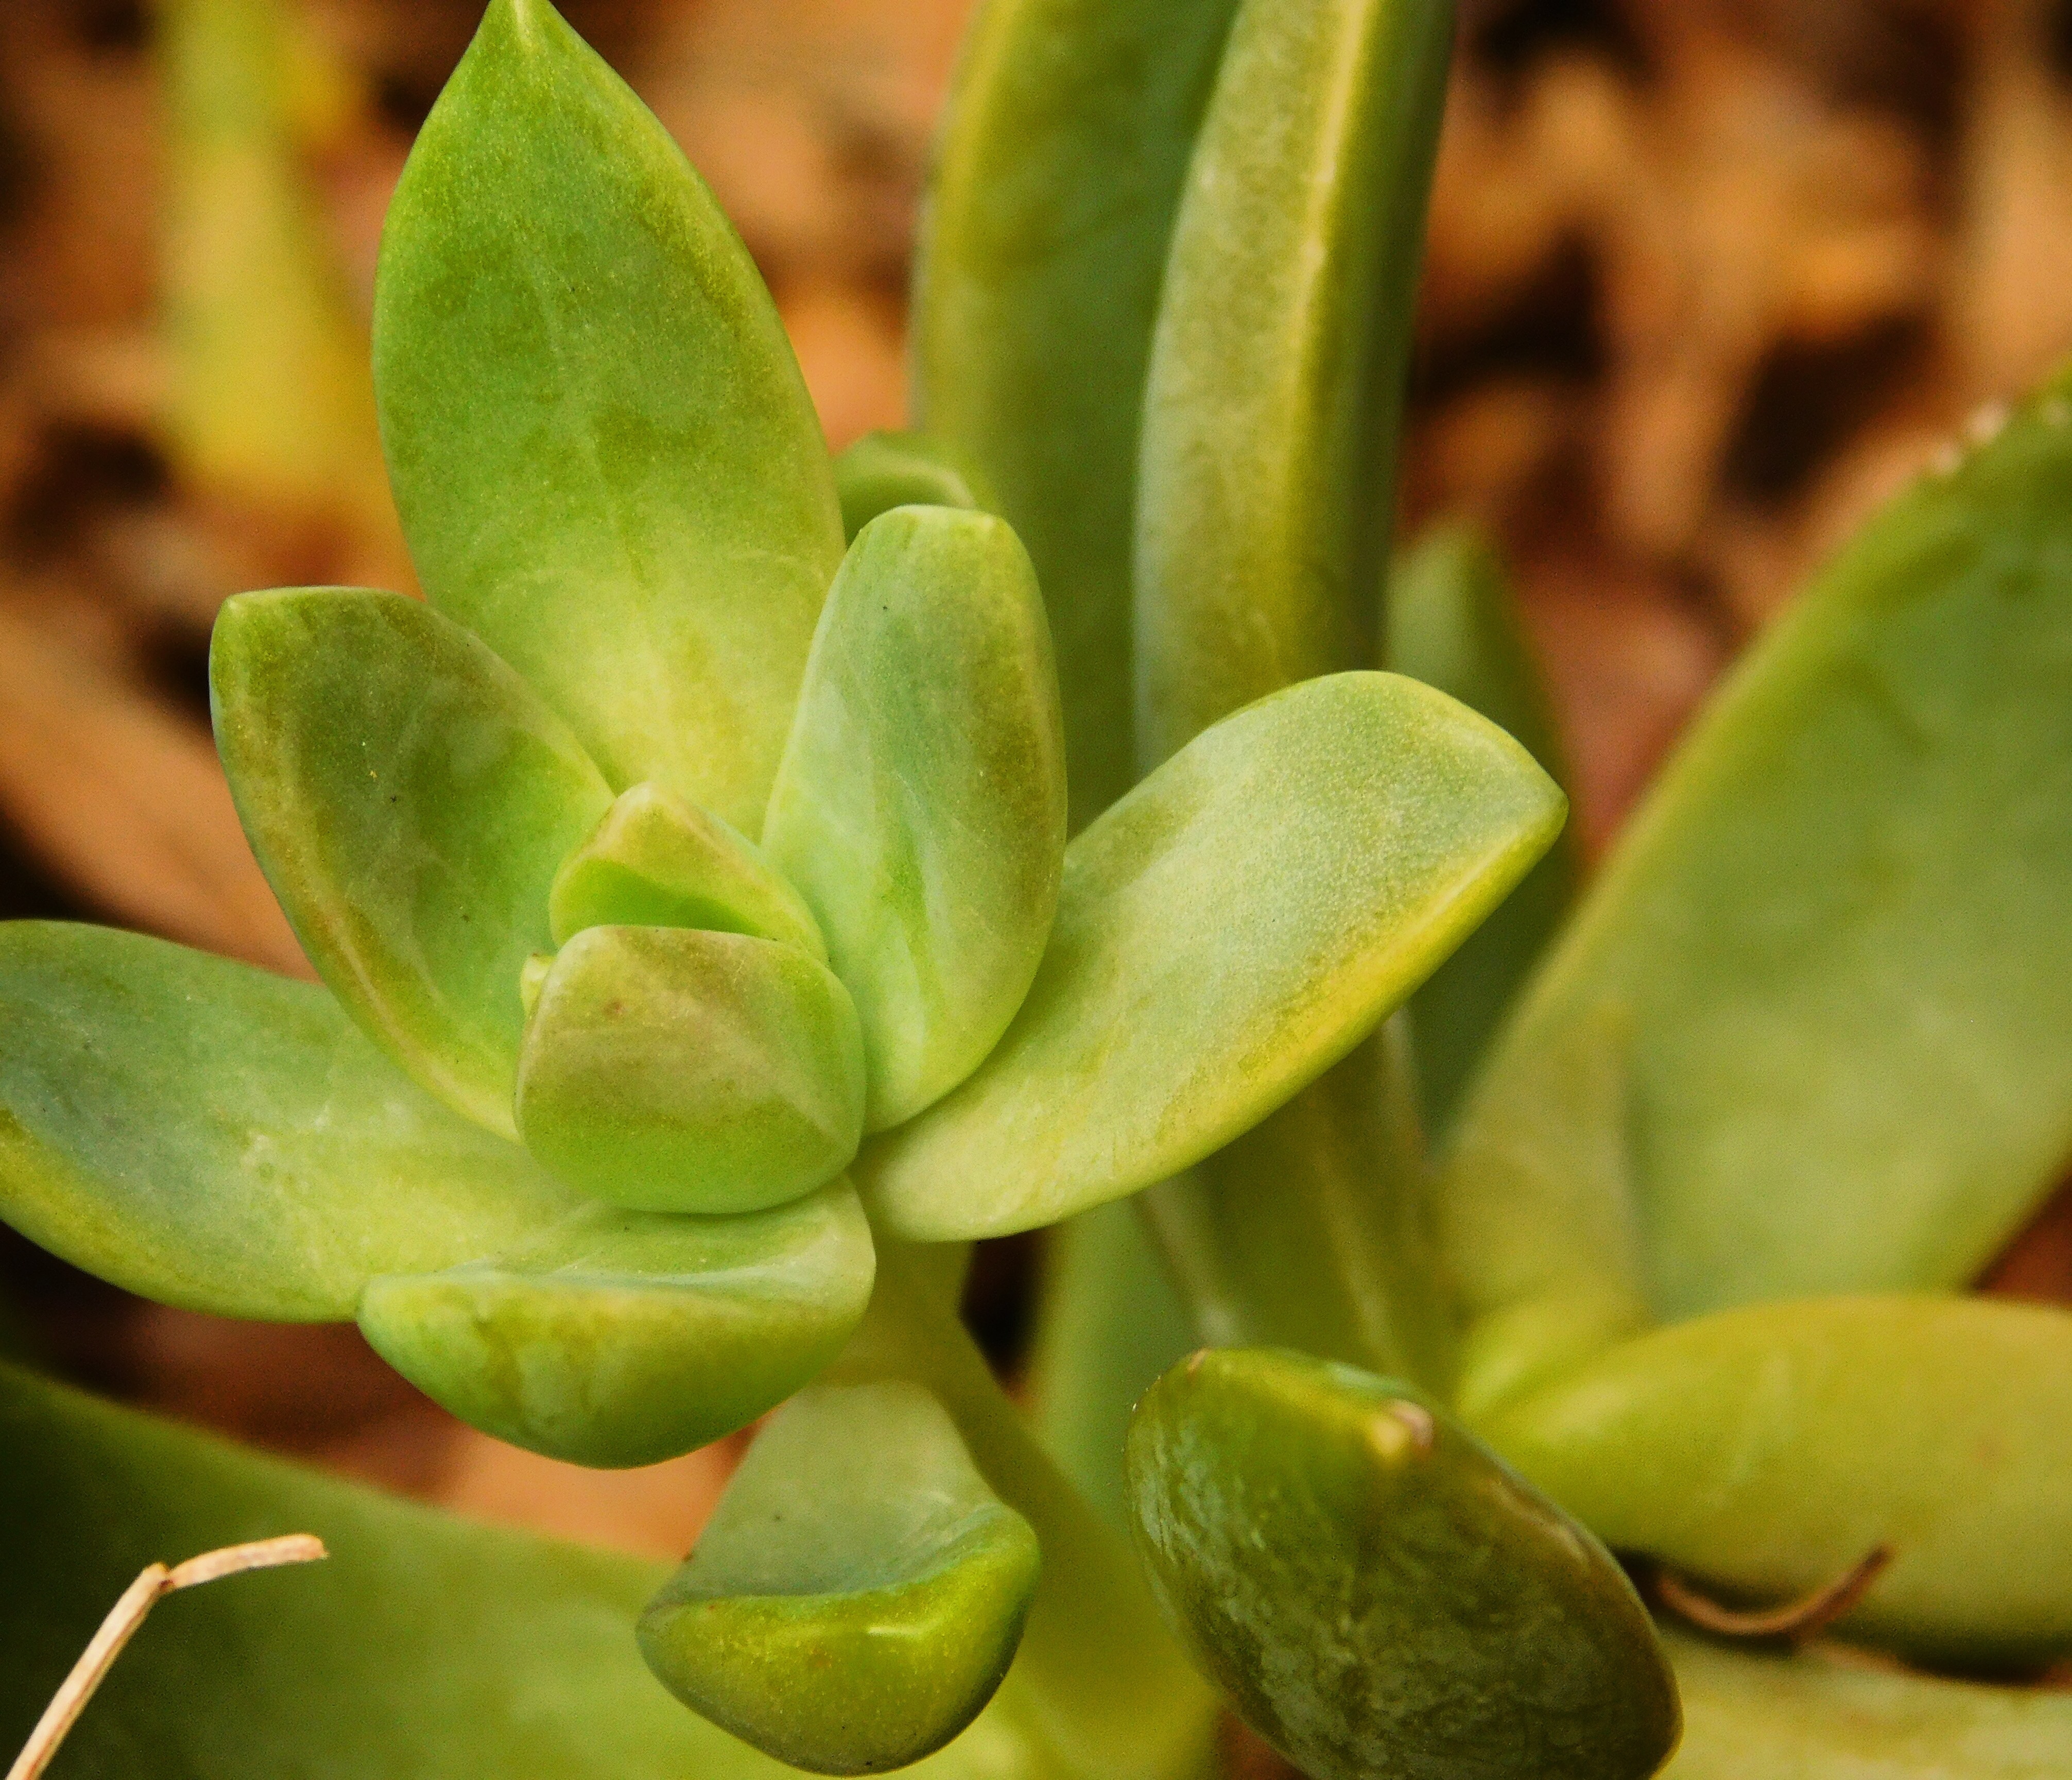
tree, nature, grass, growth, plant, stem, leaf, flower, summer, floral, bush, green, produce, tranquil, natural, small, fresh, botany, garden, close, flora, outdoors, vivid, macro photography, flowering plant, stonecrop family, land plant